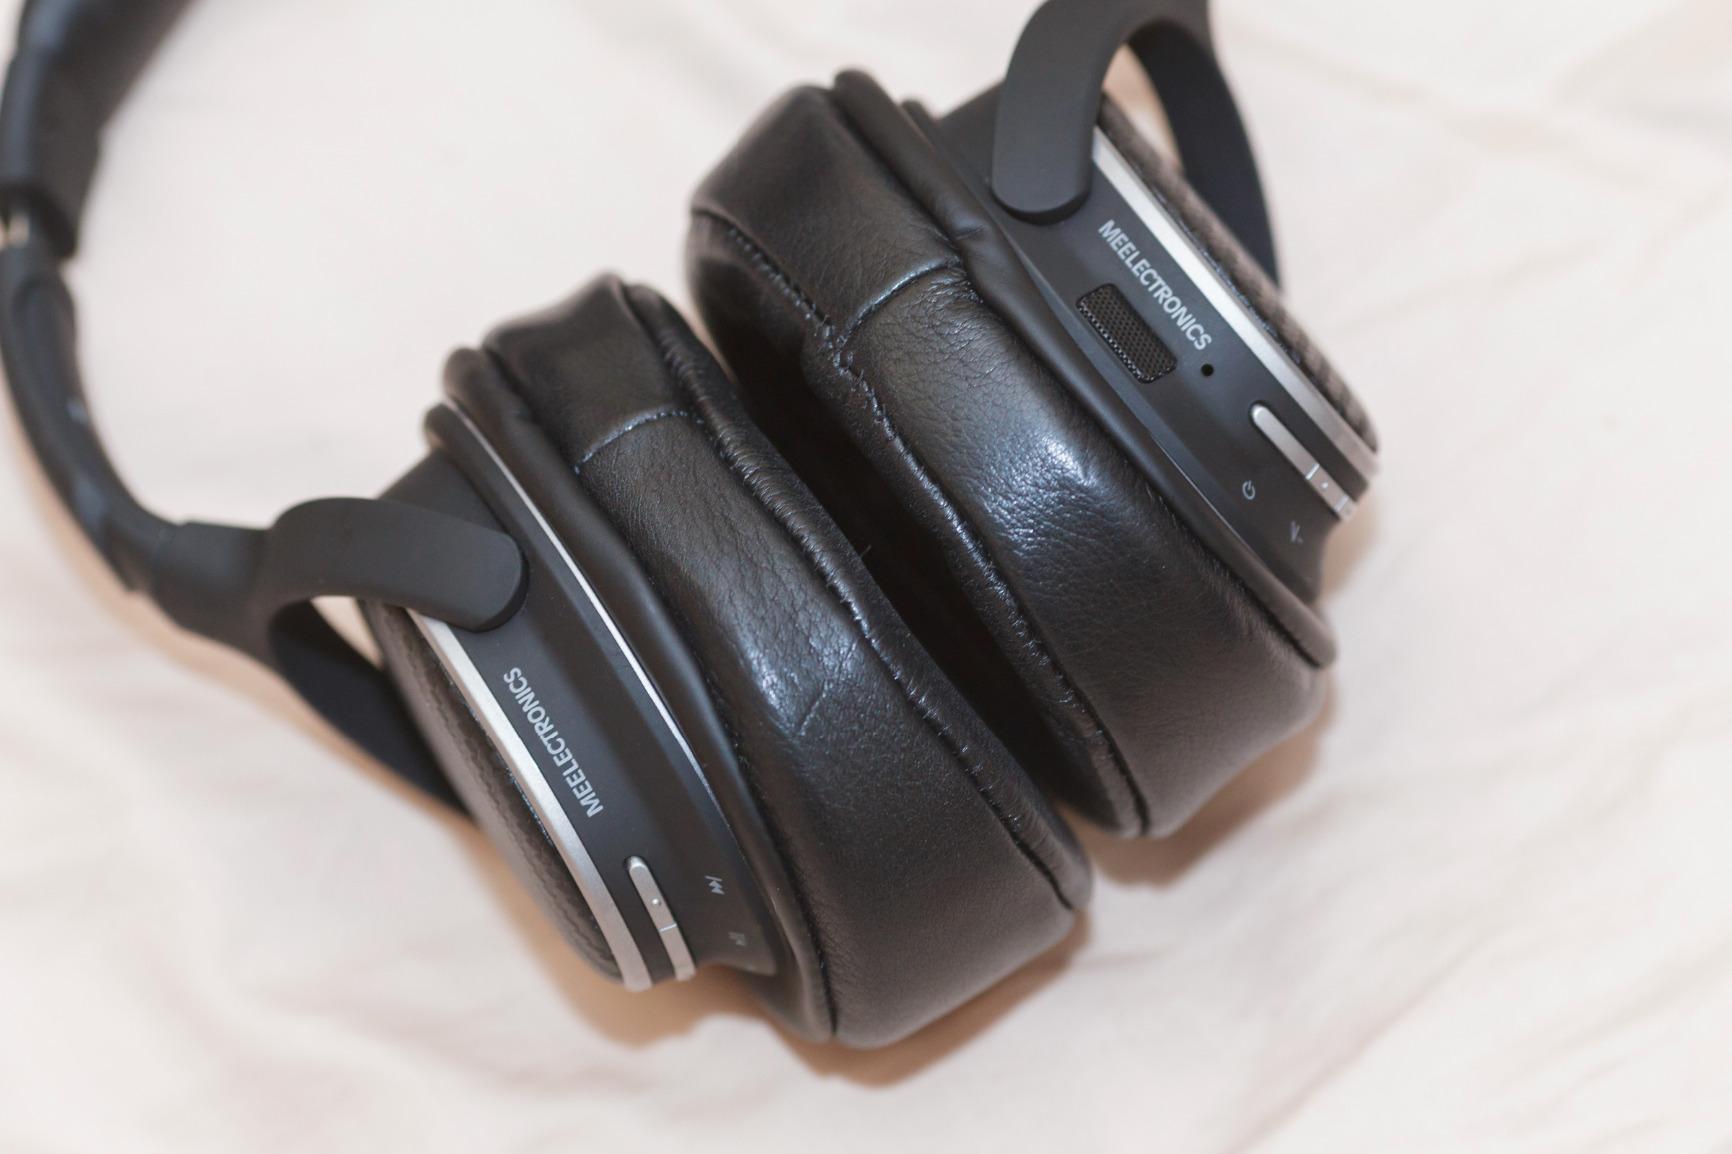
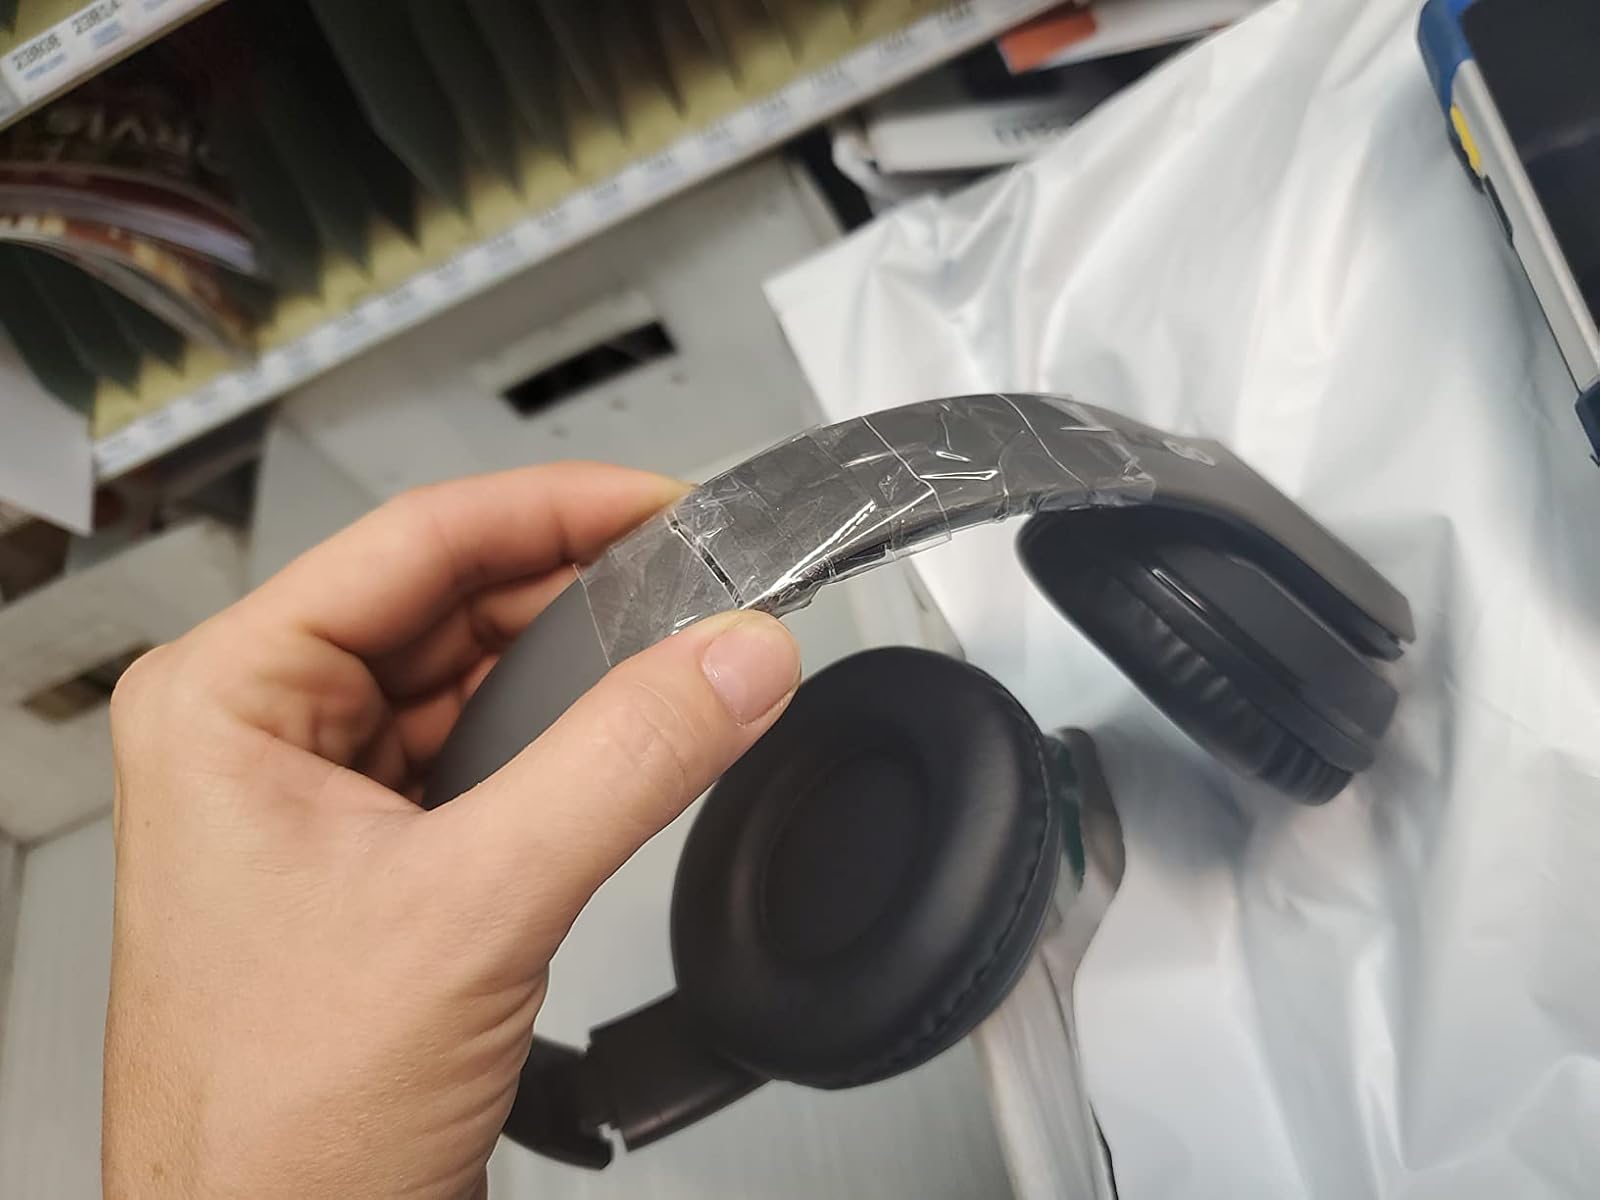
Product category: headphones
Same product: no